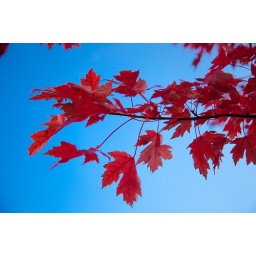
red against blue